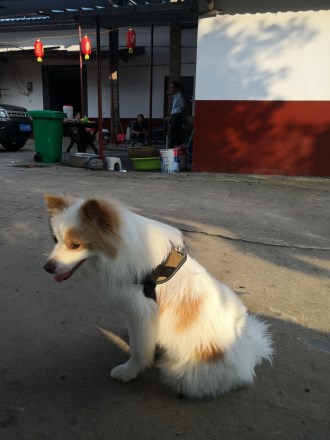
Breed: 1936-n000005-Pomeranian